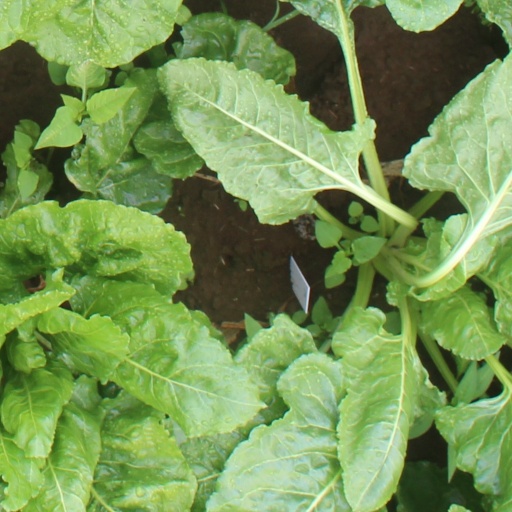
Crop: sugar beet